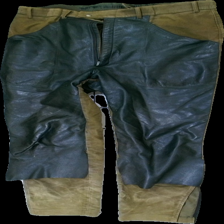
View: front
Type: Trousers
Category: Ladies
Brand: Missing
Colors: Green
Material: 100% Cotton 100% Silk
Stains: Minor
Damage: hole
Damage location: top right
Damage 2: hole
Damage 2 location: bottom left
Damage 3: damaged seams
Damage 3 location: middle center
Price range: <50
Recommended usage: Export
Description: Green trousers with patches